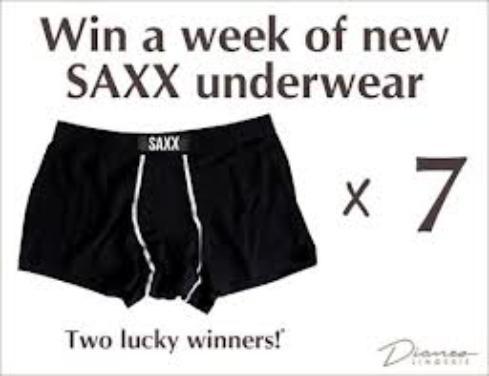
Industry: Clothes